Hungarian nobility

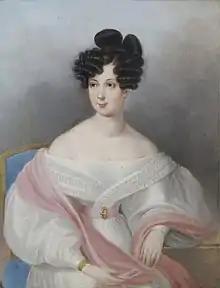
Countess Claudine Rhédey (d. 1841), an ancestress of the British royal family through the marriage of her granddaughter Mary of Teck (d. 1953) to King George V

Charles III again confirmed the privileges of the Estates of the "Kingdom of Hungary, and the Parts, Kingdoms and Provinces thereto annexed" in 1723 in return for the enactment of the Pragmatic Sanction which established his daughters' right to succeed him. Montesquieu, who visited Hungary in 1728, regarded the relationship between the king and the Diet as a good example of the separation of powers. The magnates almost monopolized the highest offices, but both the Hungarian Court Chancellerythe supreme body of royal administrationand the Lieutenancy Councilthe most important administrative officealso employed lesser noblemen. In practice, Protestants were excluded from public offices after a royal decree, the , obliged all candidates to take an oath on the Virgin Mary.